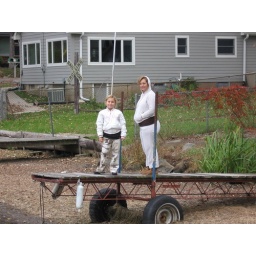
at the lake near my uncle's house